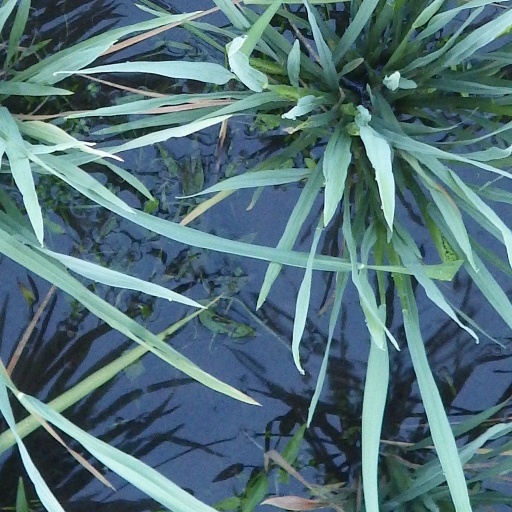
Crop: rice